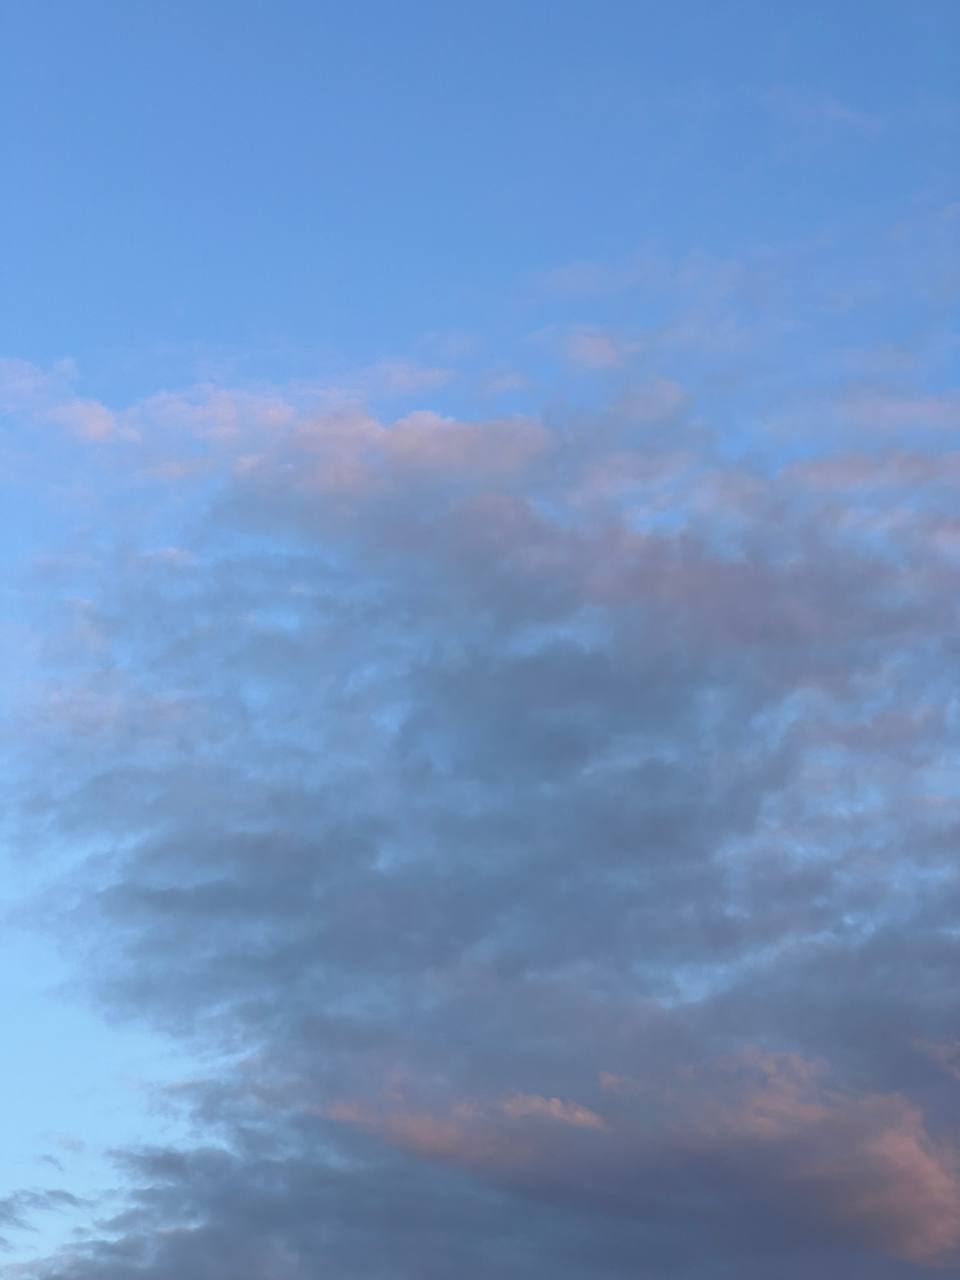
Cloud type: Altocumulus